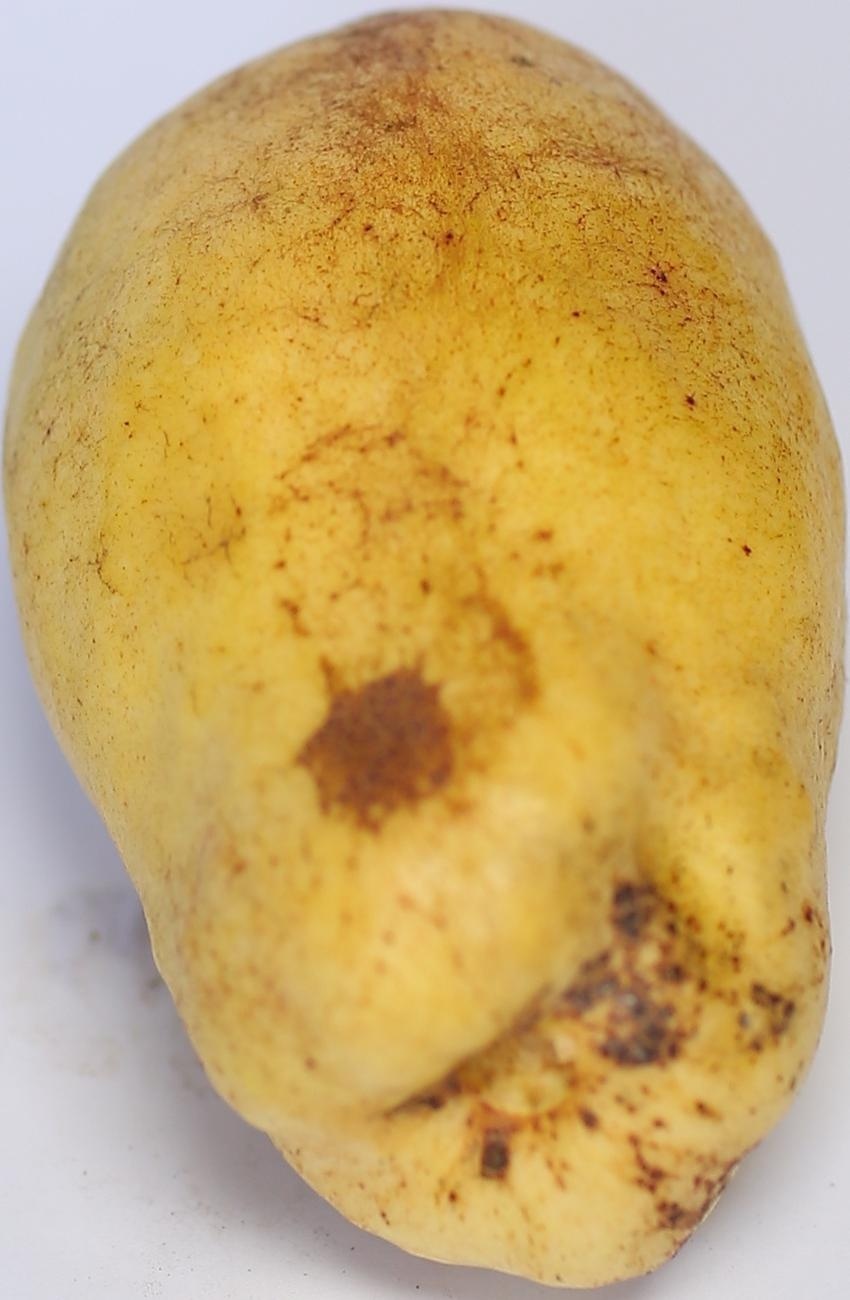
Maturity: ripe
Variety: thadhrami